RMS Carpathia

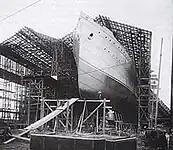
"Carpathia" before her launch.

At the time of her launch, she was described as being long, breadth, with a gross register tonnage of 12,900 tons. When "Carpathia" was finally completed, her gross register tonnage had increased to more than 13,500 tons. She was designed with four complete steel decks, a steel orlop deck in holds No. 1 and 2, and a bridge deck 290 ft. long for passengers, the saloon, and cabins, with a boat deck located right above the bridge deck. At the time she was launched, it was said that she was to be fitted for carrying 200 first-class and 600 third-class passengers and large quantities of frozen meat. When she was finally completed, her capacity had increased to about 1,700 passengers.